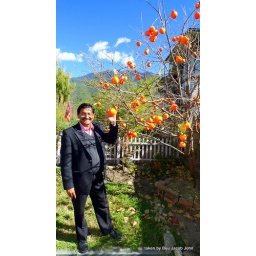
This is the house next to our office in Bhutan - Thimphu Tech park